69th Bomb Squadron

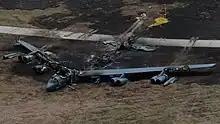
B-52 crashed on a heavyweight takeoff after aborting at high speed due to all right side engines failing after a perceived bird strike. All crew members survived.

On 19 May 2016 at 08:32 local time, a B-52H Stratofortress serial number 60-47 "Neanderthaul", crashed on takeoff at Andersen Air Force Base in Guam. The aircraft was assigned to the 69th Expeditionary Bomb Squadron, which was deployed to Andersen as part of the United States' Indo-Pacific Command's continuous bomber presence. The aircraft was carrying inert (training) weapons. The pilots observed birds on takeoff and saw all right-side engines failing at a critical phase during the takeoff. The pilot commanded to abort the takeoff but there was not enough runway remaining to safely stop, leading to the aircraft departing the runway. The main landing gear collapsed and the aircraft drag chute, which is used to slow the aircraft down during landing procedures, failed to deploy fully during the aborted takeoff and the aircraft came to rest 300 ft off the end of Runway 06L, short of the cliffs that dropped in the Pacific Ocean. All seven crew escaped safely, with one crew member sustaining minor injuries. An accident investigation board found no fault on the crews and in fact several crewmembers were awarded medals for their quick thinking and skill in ensuring no loss of life in the accident.